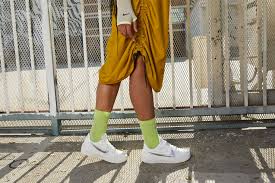
Label: Sneaker